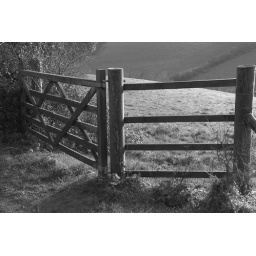
Well, its a gate in a fence next to a field lighted by the early sun. The light beckons.